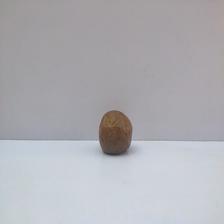
Size: Spoiled